Thistle

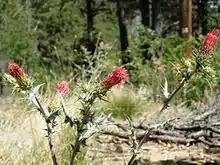
"Cirsium arizonicum", showing arachnoid cobwebbiness on stems and leaves, with ants attending aphids that might be taking advantage of the shelter.

Thistle is the common name of a group of flowering plants characterized by leaves with sharp spikes on the margins, mostly in the family Asteraceae. Prickles can also occur all over the planton the stem and on the flat parts of the leaves. These prickles protect the plant from herbivores. Typically, an involucre with a clasping shape similar to a cup or urn subtends each of a thistle's flower heads. The typically feathery pappus of a ripe thistle flower is known as thistle-down.